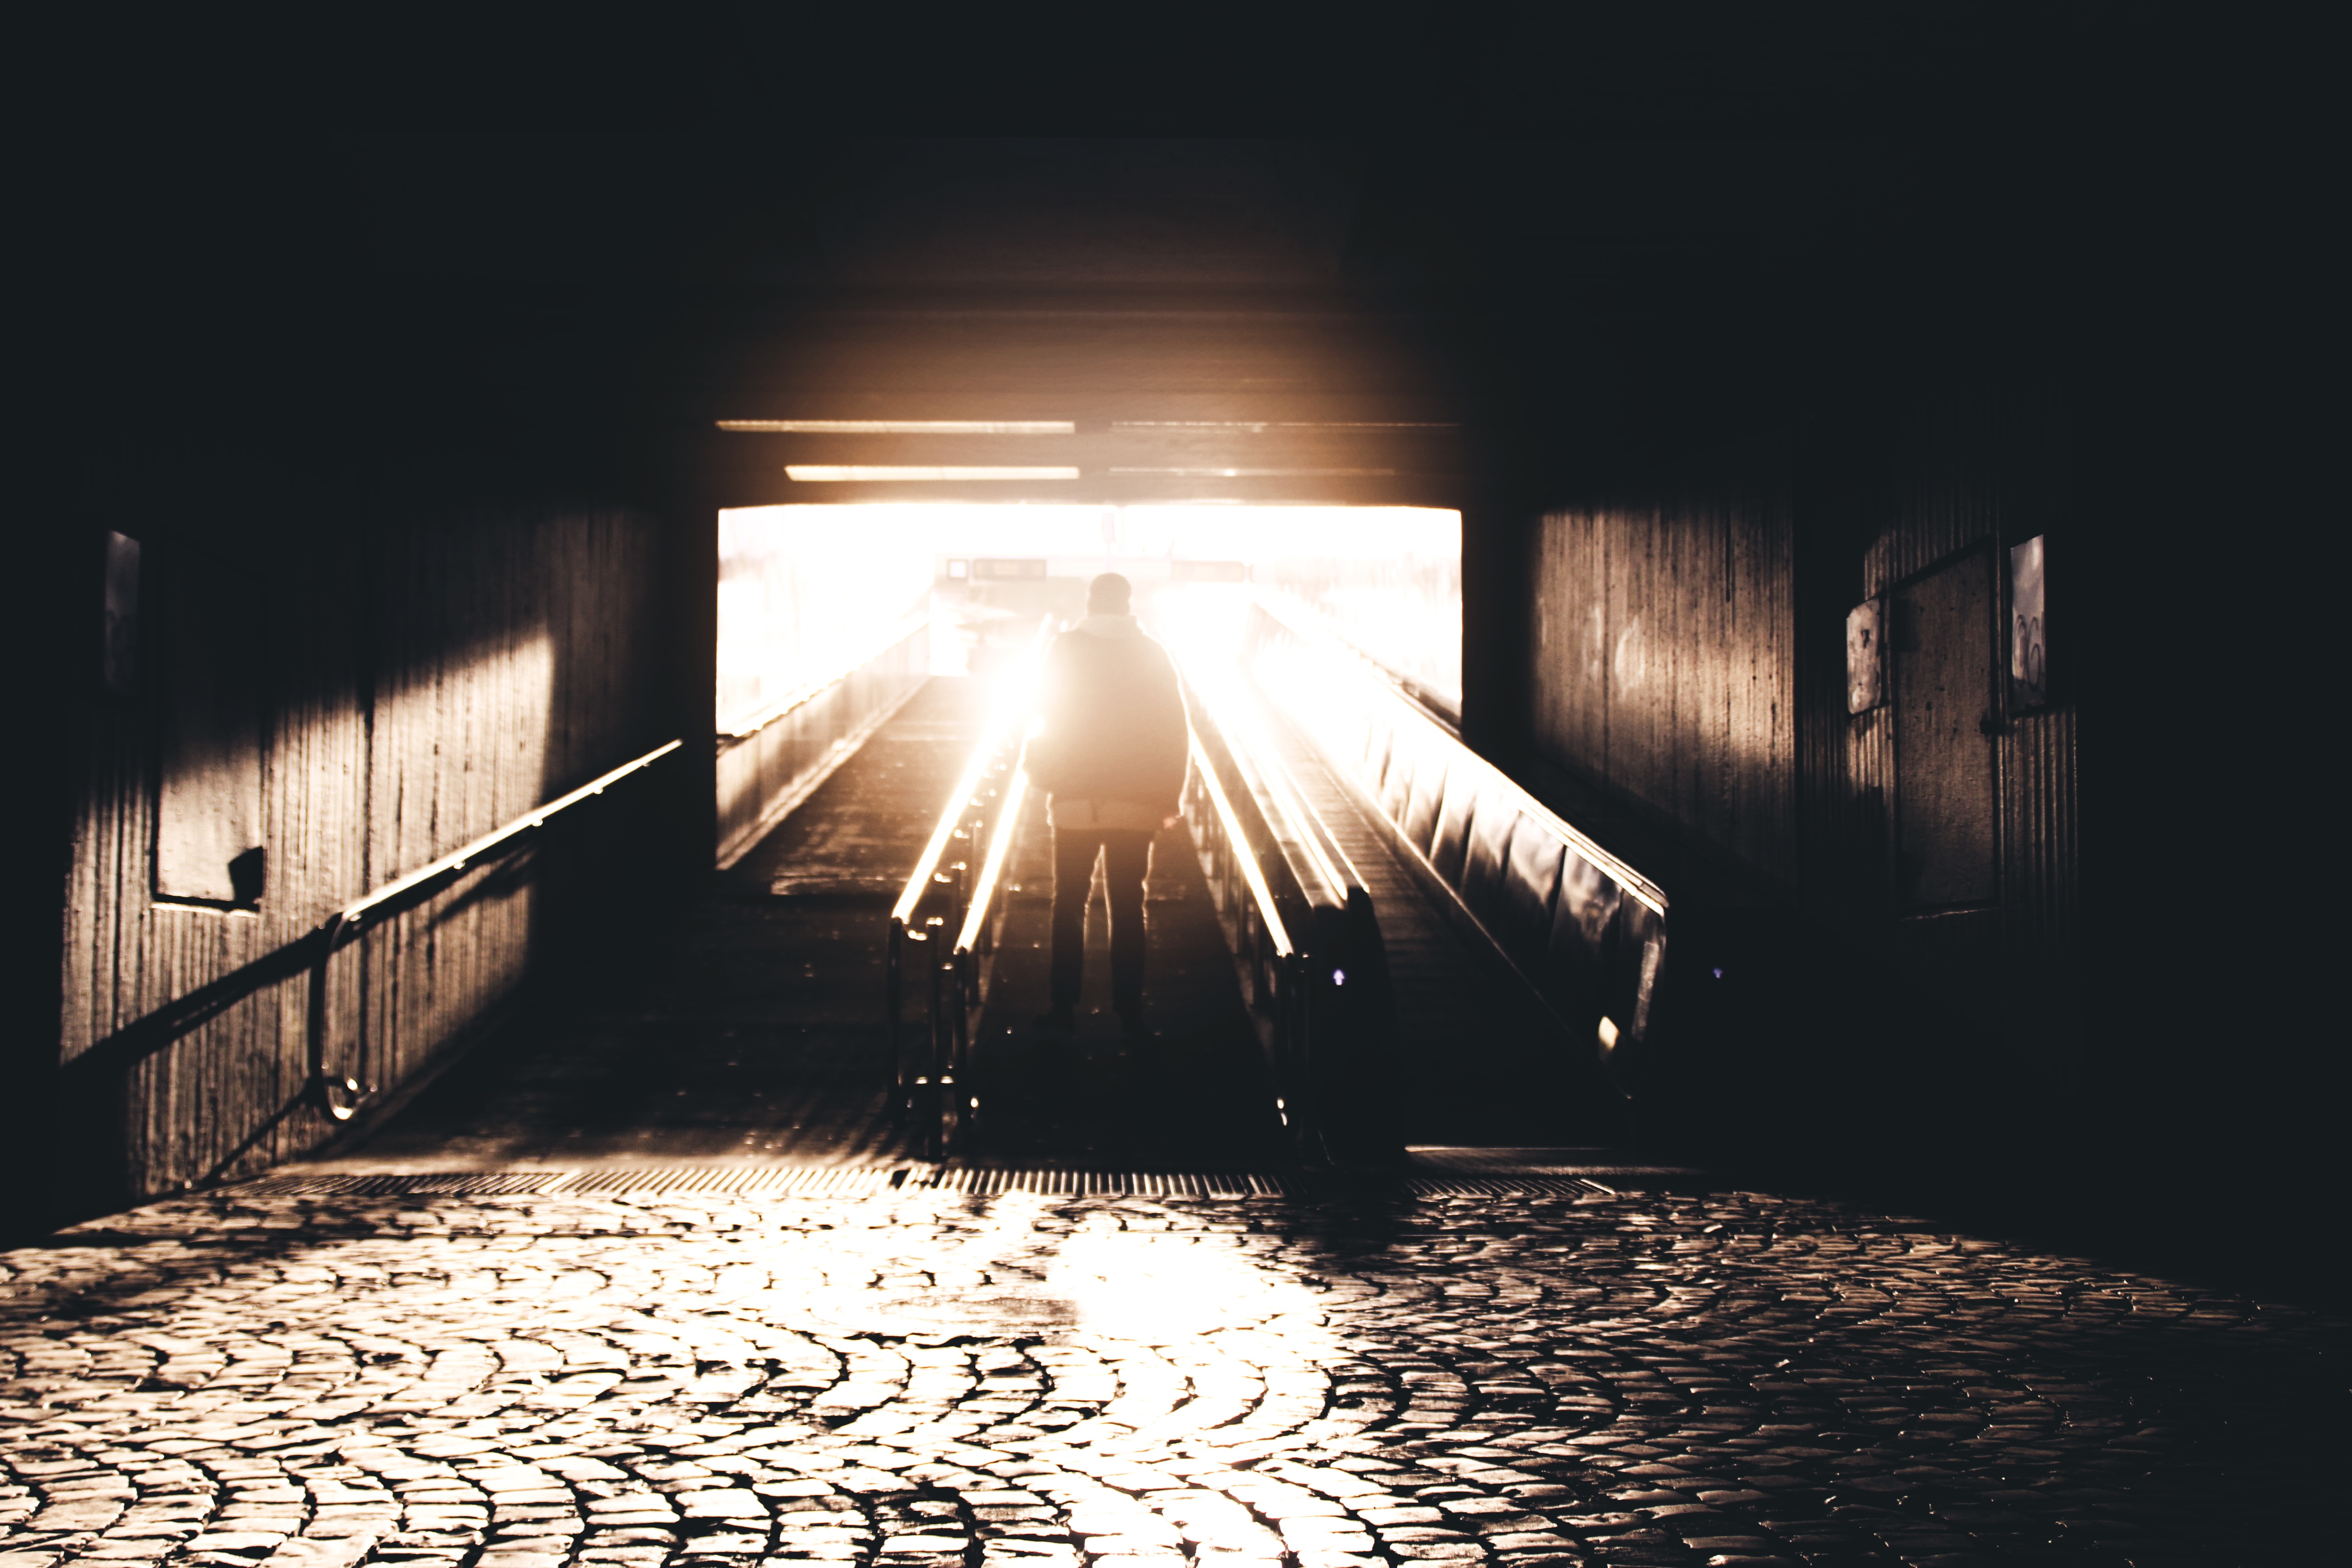
light, night, stair, sunlight, escalator, subway, reflection, shadow, darkness, black, lighting